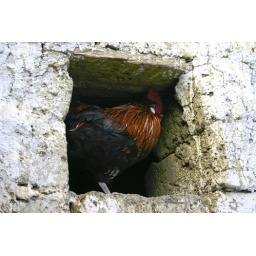
chicken in a window